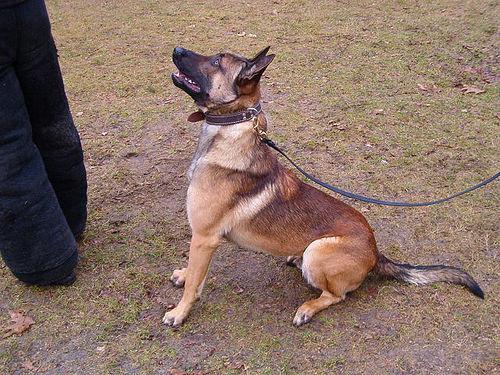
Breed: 233-n000071-malinois